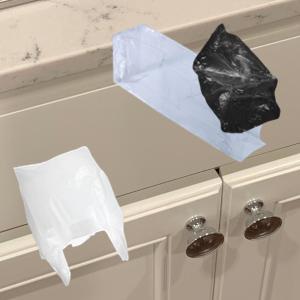
Label: plasticbags